Royal Albert Memorial Museum

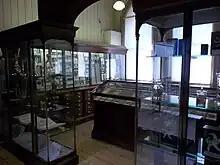
The study of Percy Sladen; his collection of echinoderms is one of the most significant outside any national collection.

The museum's zoology collection includes specimens of invertebrates and mammals from across the world. Percy Sladen's collection of echinoderms is held by the museum and considered the most important of its kind outside of any national collection.